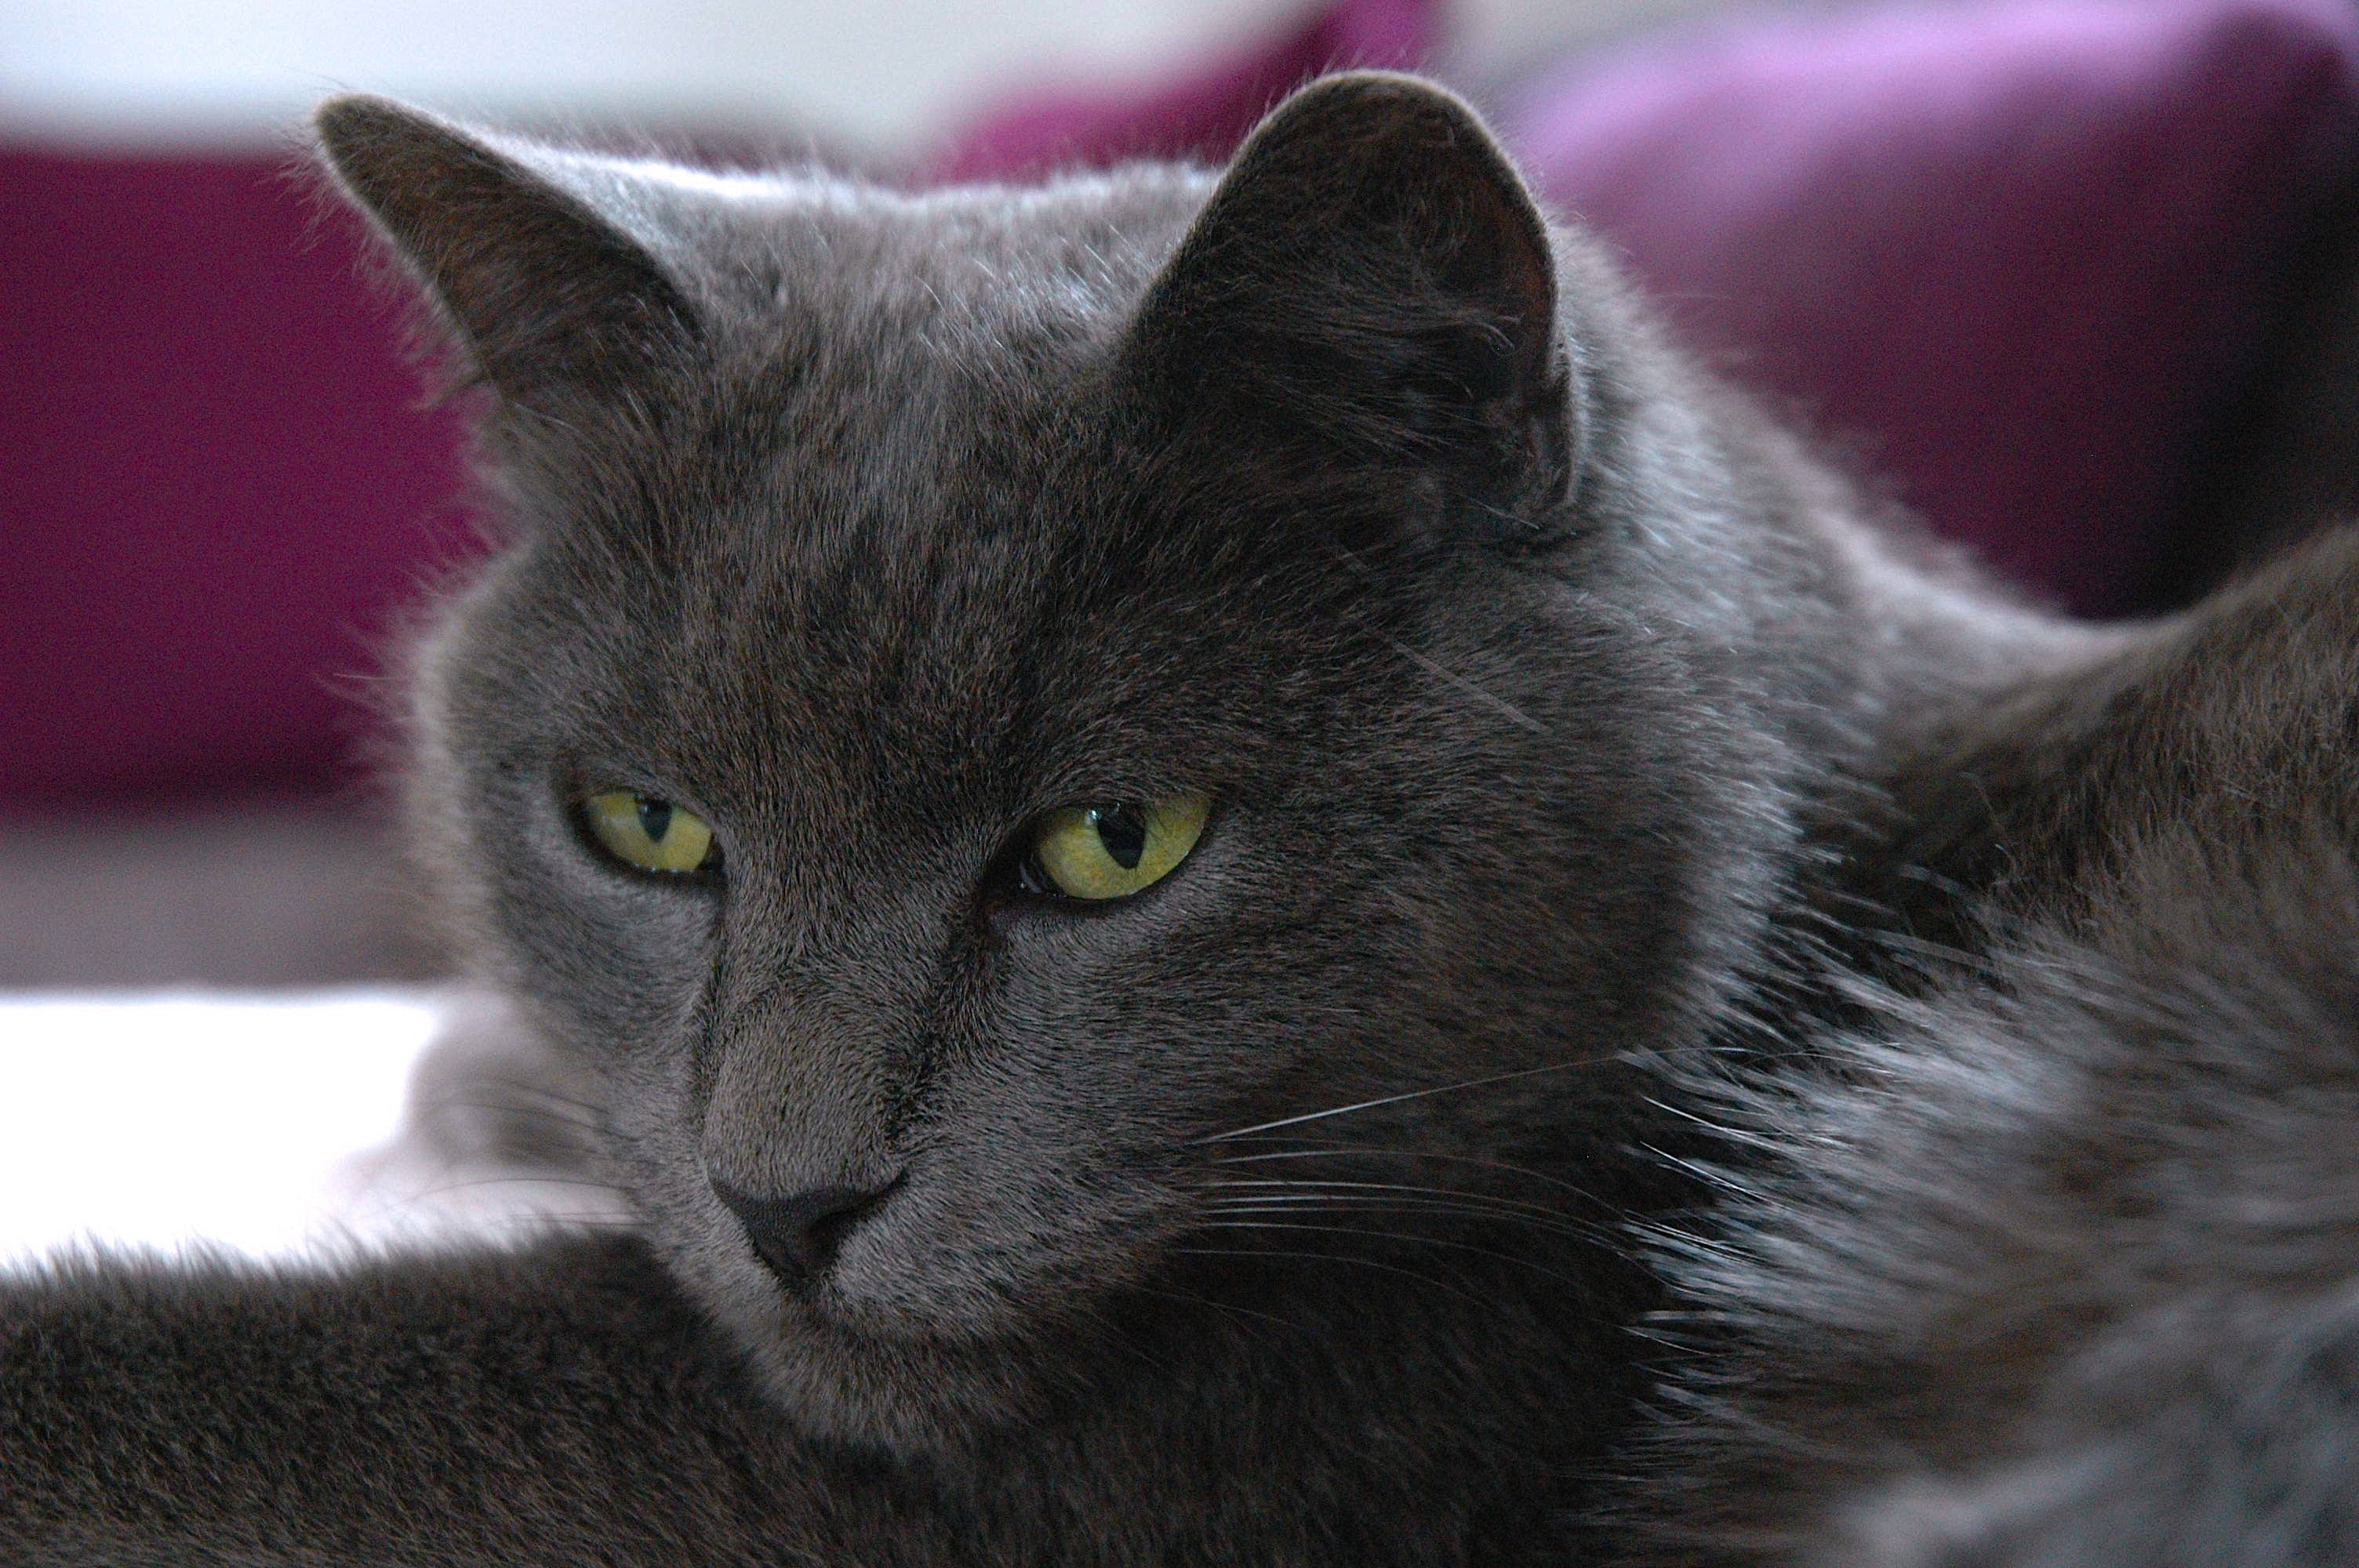
kitten, cat, mammal, fauna, close up, nose, whiskers, grey, vertebrate, british shorthair, green eyes, european shorthair, chartreux, russian blue, korat, carthusian, small to medium sized cats, cat like mammal, carnivoran, nebelung, domestic short haired cat, domestic long haired cat